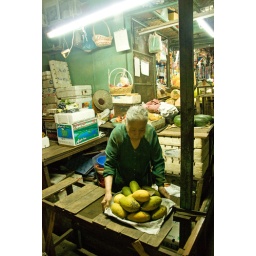
Old women selling fruit inside a market in District 10 in Saigon